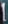
Number: 1